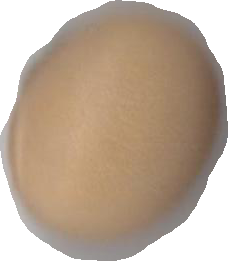
Variety: Anjasmoro